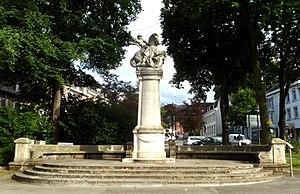
Cette page regroupe l'ensemble du patrimoine immobilier classé de la ville belge d'Eupen.